Rattanakosin Kingdom (1782–1932)

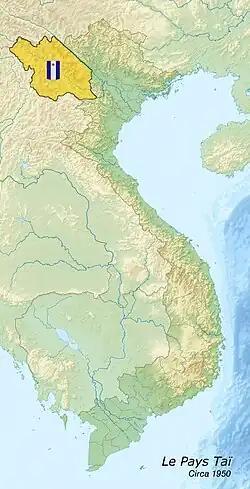
Sipsong Chuthai or Sipsong Chauthai – a confederacy of twelve Tai princedoms. During 1886–1888, Siam and French Indochina competed to claim and gain control over this area.

Rattanakosin Kingdom used the silver bullet money known as "photduang" as currency until it was officially replaced with flat coins in 1904. "Photduang" originated in the Sukhothai period and had been in use through the Ayutthaya period. A silver bar was cut into discrete units of weight, which were melted and cast into strips that were bent to curve in the form of curled worms – hence the name "photduang" meaning 'curled worm'. "Photduang" bullet coins were imprinted with the "Chakra" seal, which was the kingdom seal, on one side and the regal seal of each reign on other side. King Rama I had the "Unalom" lotus seal imprinted on the "photduang" of his reign. King Rama II used the garuda seal. The seal of King Rama III was in the shape of a palace. The weight units of "photduang" were "tamleung" (60 g of silver), "baht" (15 g), "salueng" (quarter of "baht"), "fueang" (half of "saleung") and "phai" (quarter of "fueang").